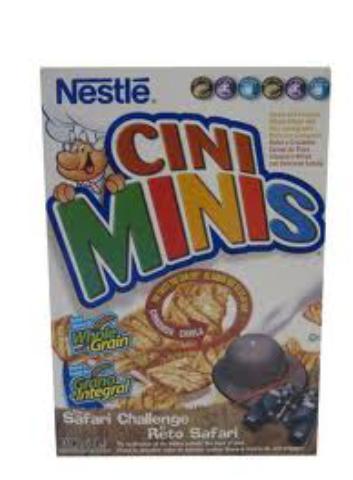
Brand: Cini Minis
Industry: Food